Henry Despard

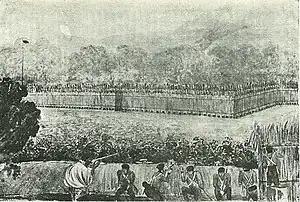
View of the left angle of Heke's pah at Ohaiawai that was stormed on the 1st July, 1845. Artist: Cyprian Bridge, Major, 58th Regiment

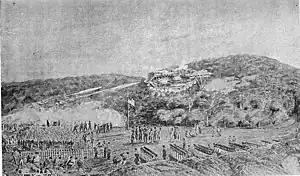
The bombardment of Ruapekapeka Pā. Artist: Cyprian Bridge, Major, 58th Regiment

In response to Hōne Heke's intentions, Despard and the headquarters of his regiment arrived in Auckland on barque "British Sovereign" on 2 June 1845, to take command of the troops in New Zealand and conclude what has been variously called Heke's War, the Northern War, Hōne Heke's Rebellion and the Flagstaff War. Confident in his command of 600 men, the largest British force yet seen in New Zealand, when Tāmati Wāka Nene was introduced to him to offer services, he bluntly replied: "When I want the help of savages I will ask for it." Captain Thomas Bernard Collinson, RE, later remarked on that matter: